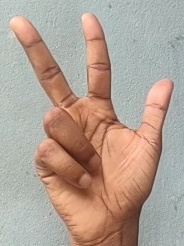
ASL sign: 3